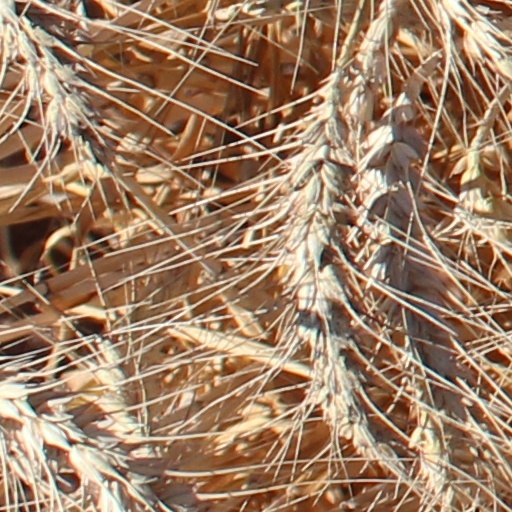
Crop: wheat